Jonny Nilsson

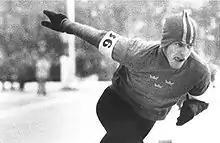
Jonny Nilsson at the 1964 Winter Olympics.

Aged 19 Nilsson made his international debut at the European Allround Championships in 1962, finishing 15th. Nilsson had trouble with the 500 m, which clearly showed at the World Allround Championships two weeks later – despite a 1st place on the 10,000 m and a 2nd place on the 5000 m, he finished only 10th overall because he had finished the 500 m in 45th place. For his accomplishments, Nilsson received the 1962 Oscar Mathisen Award. The next year at the World Allround Championships, he finished 23rd on the 500 m, but with a 6th place on the 1500 m and wins on both the 5,000 m and the 10000 m (both in new world record times), he made up his deficit and became World Allround Champion with a new world record samalog for the combination of the four distances.